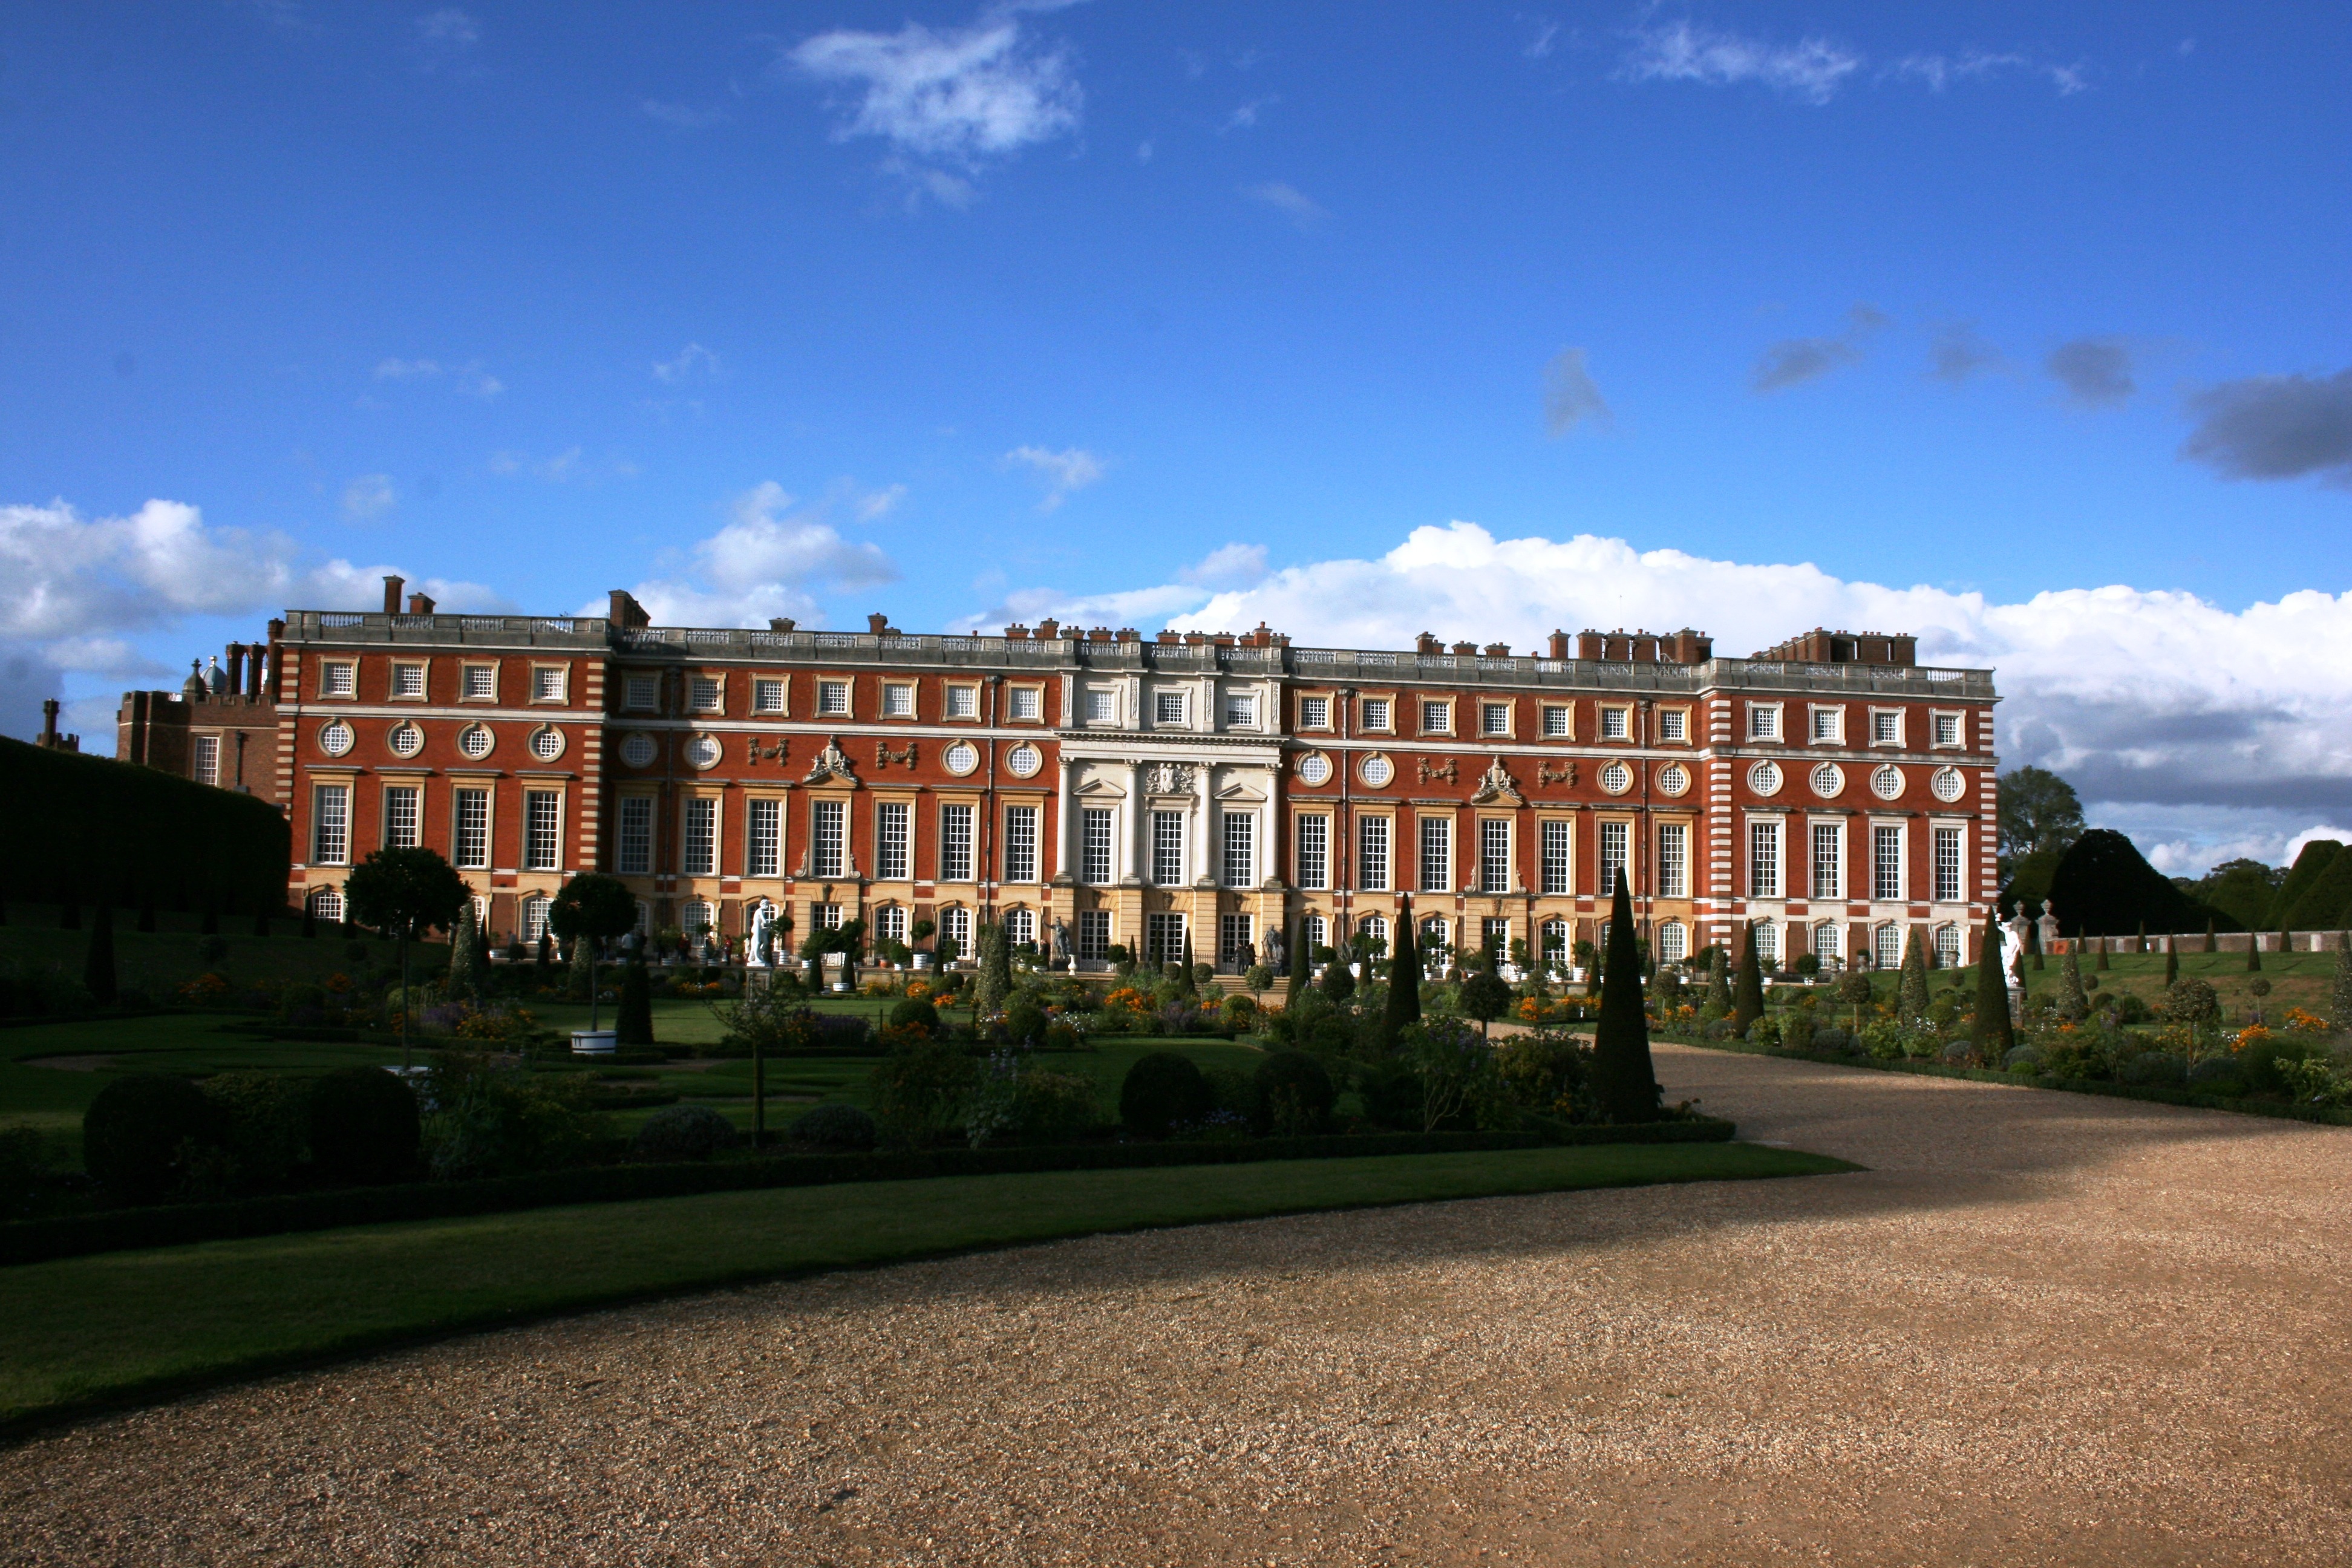
architecture, building, palace, panorama, plaza, landmark, facade, property, blue sky, uk, england, university, campus, estate, stately home, residential area, hampton court